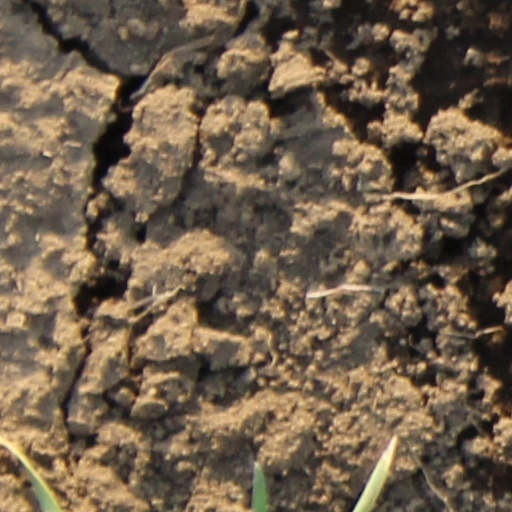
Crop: wheat